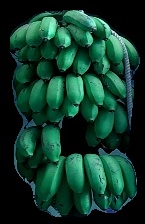
Variety: rasbale
Grade: grade2